Zaian War

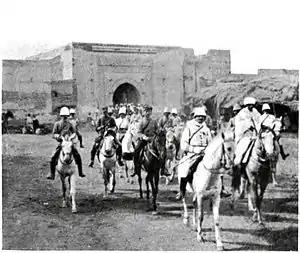
A photograph of General Mangin entering Marrakesh through a large gate at the head of a column of French horsemen

The signing of the Treaty of Fez in 1912 established a French protectorate over Morocco. The treaty had been prompted by the Agadir Crisis of 1911, during which French and Spanish troops had been sent to Morocco to put down a rebellion against Sultan Abdelhafid. The new French protectorate was led by a resident-general, Louis-Hubert Lyautey, and adopted the traditional Moroccan way of governing through the tribal system. Upon taking up his post Lyautey replaced Abdelhafid with his brother, Yusef. The tribes took offence at this, installing their own Sultan, Ahmed al-Hiba, in Marrakesh and taking eight Europeans captive. Lyautey acted quickly against the revolt, dispatching General Charles Mangin and 5,000 troops to retake the town. Mangin's men were highly successful, rescuing the captives and inflicting heavy casualties on vastly superior numbers of tribesmen for the loss of 2 men killed and 23 wounded. Al-Hiba escaped to the Atlas mountains with a small number of his followers and opposed French rule until his death in 1919.